Through the Looking-Glass

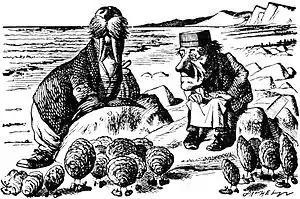
drawing of a walrus and a carpenter on a beach

Carroll had great difficulty in finding an illustrator for the book. He first approached John Tenniel, whose drawings for "Alice's Adventures in Wonderland" had been well received: "The Pall Mall Gazette" said, "The illustrations by Mr Tenniel are beyond praise. His rabbit, his puppy, his mad hatter are things not to be forgotten". The collaboration had not been smooth: Carroll was a perfectionist and insisted on minutely controlling all aspects of the production of his books. His publishers, Macmillan & Co, arranged for printing and distribution (for a ten per cent commission), but Carroll paid all the costs – printing, illustration and advertising – and made all the decisions. Tenniel was not enthusiastic about working with Carroll again; he said he was too busy as chief cartoonist for "Punch" and declined the commission. He suggested one of his predecessors at "Punch", Richard Doyle, but Carroll thought him "no longer good enough". Other artists considered but rejected were Arthur Hughes and W. S. Gilbert. Macmillan suggested Noel Paton, who had drawn the frontispiece for "The Water-Babies", but he declined because of pressure of other work. Eventually Carroll made a second approach to Tenniel, who reluctantly agreed to provide the illustrations for the new book, but only at his own pace. Carroll noted in his diary, "He thinks it possible (but not likely) that we might get it out by Christmas 1869".